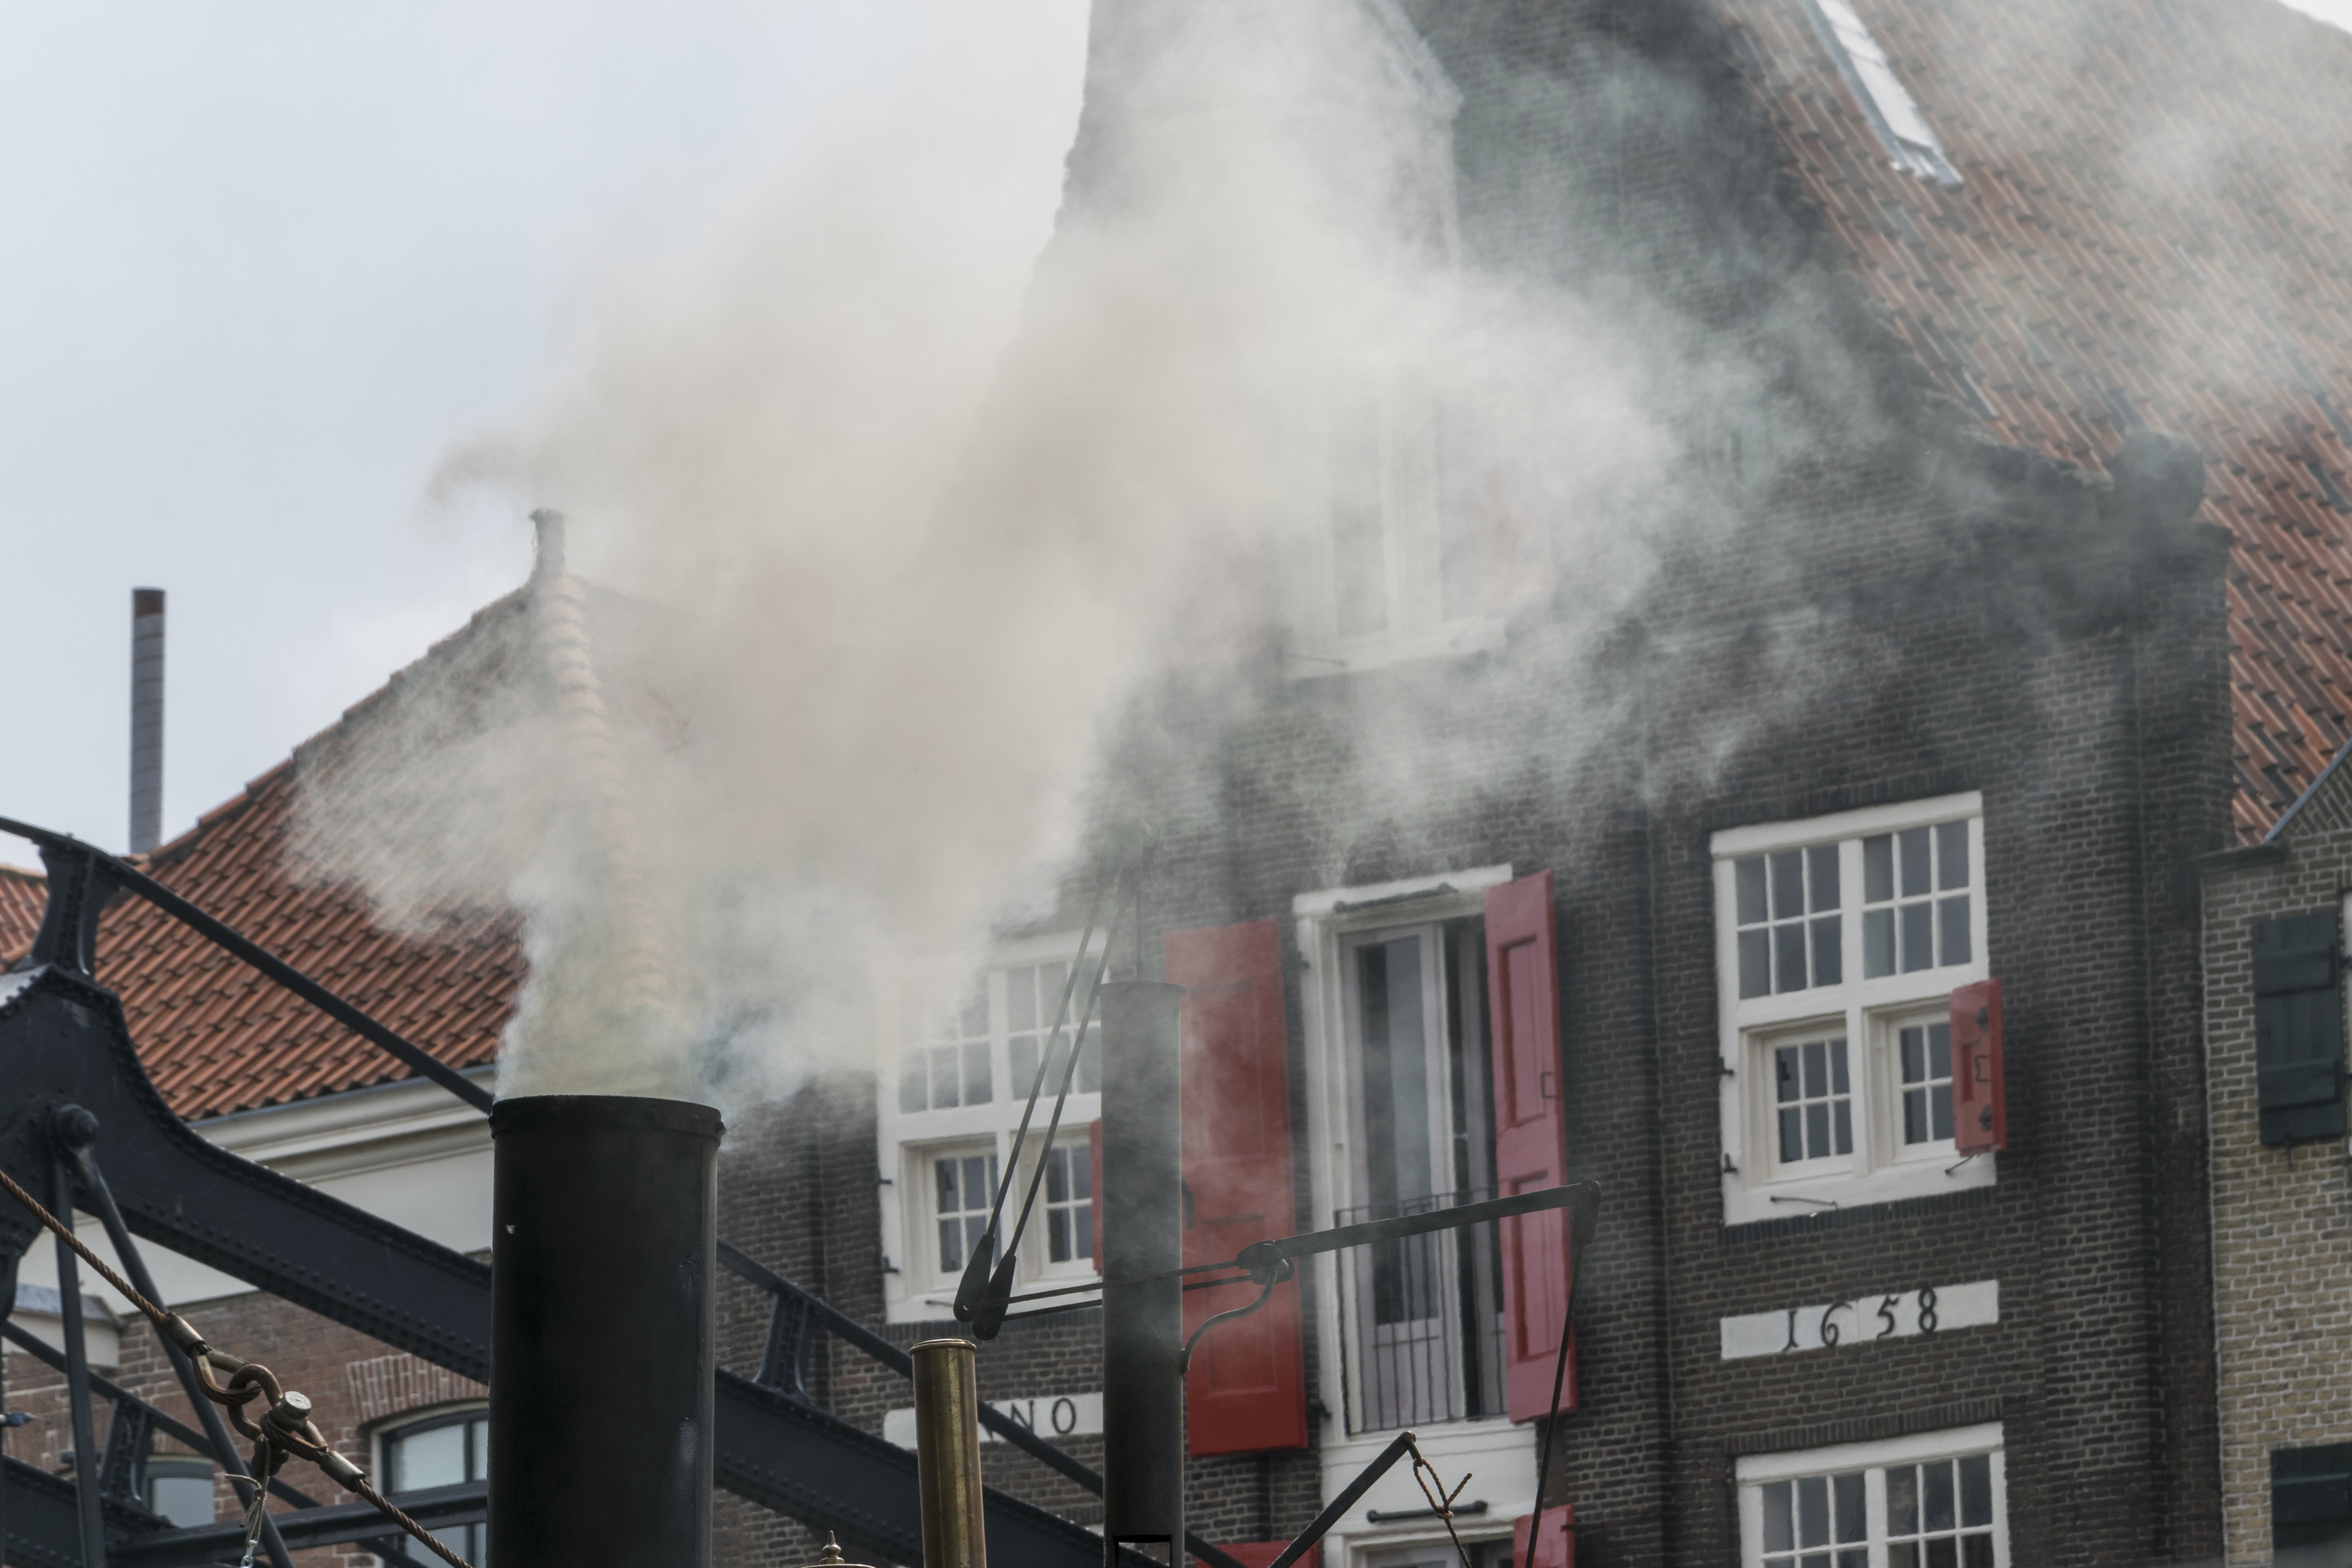
outdoor, vehicle, fire, nikon, nederland, netherlands, outdoorphotography, event, e, paulvandevelde, pdvandevelde, padagudaloma, dordrecht, nederlandinfotos, zondag, dordtinstoom, eventphotography, evenementenfotografie, 2952016, 29052016